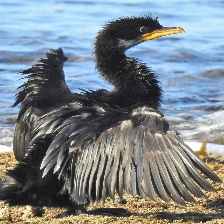
Species: AUCKLAND SHAQ
Scientific name: LEUCOCARBO COLENSOI